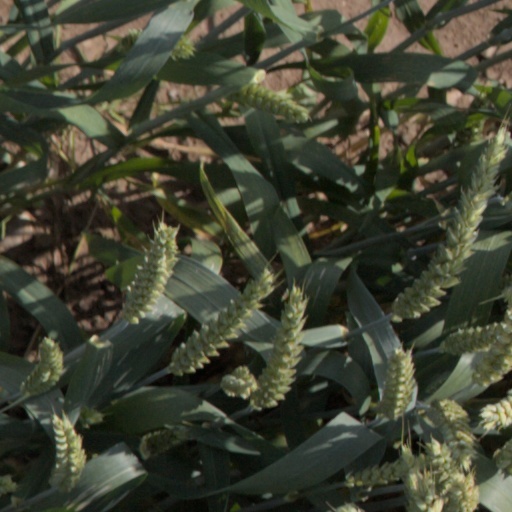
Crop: wheat